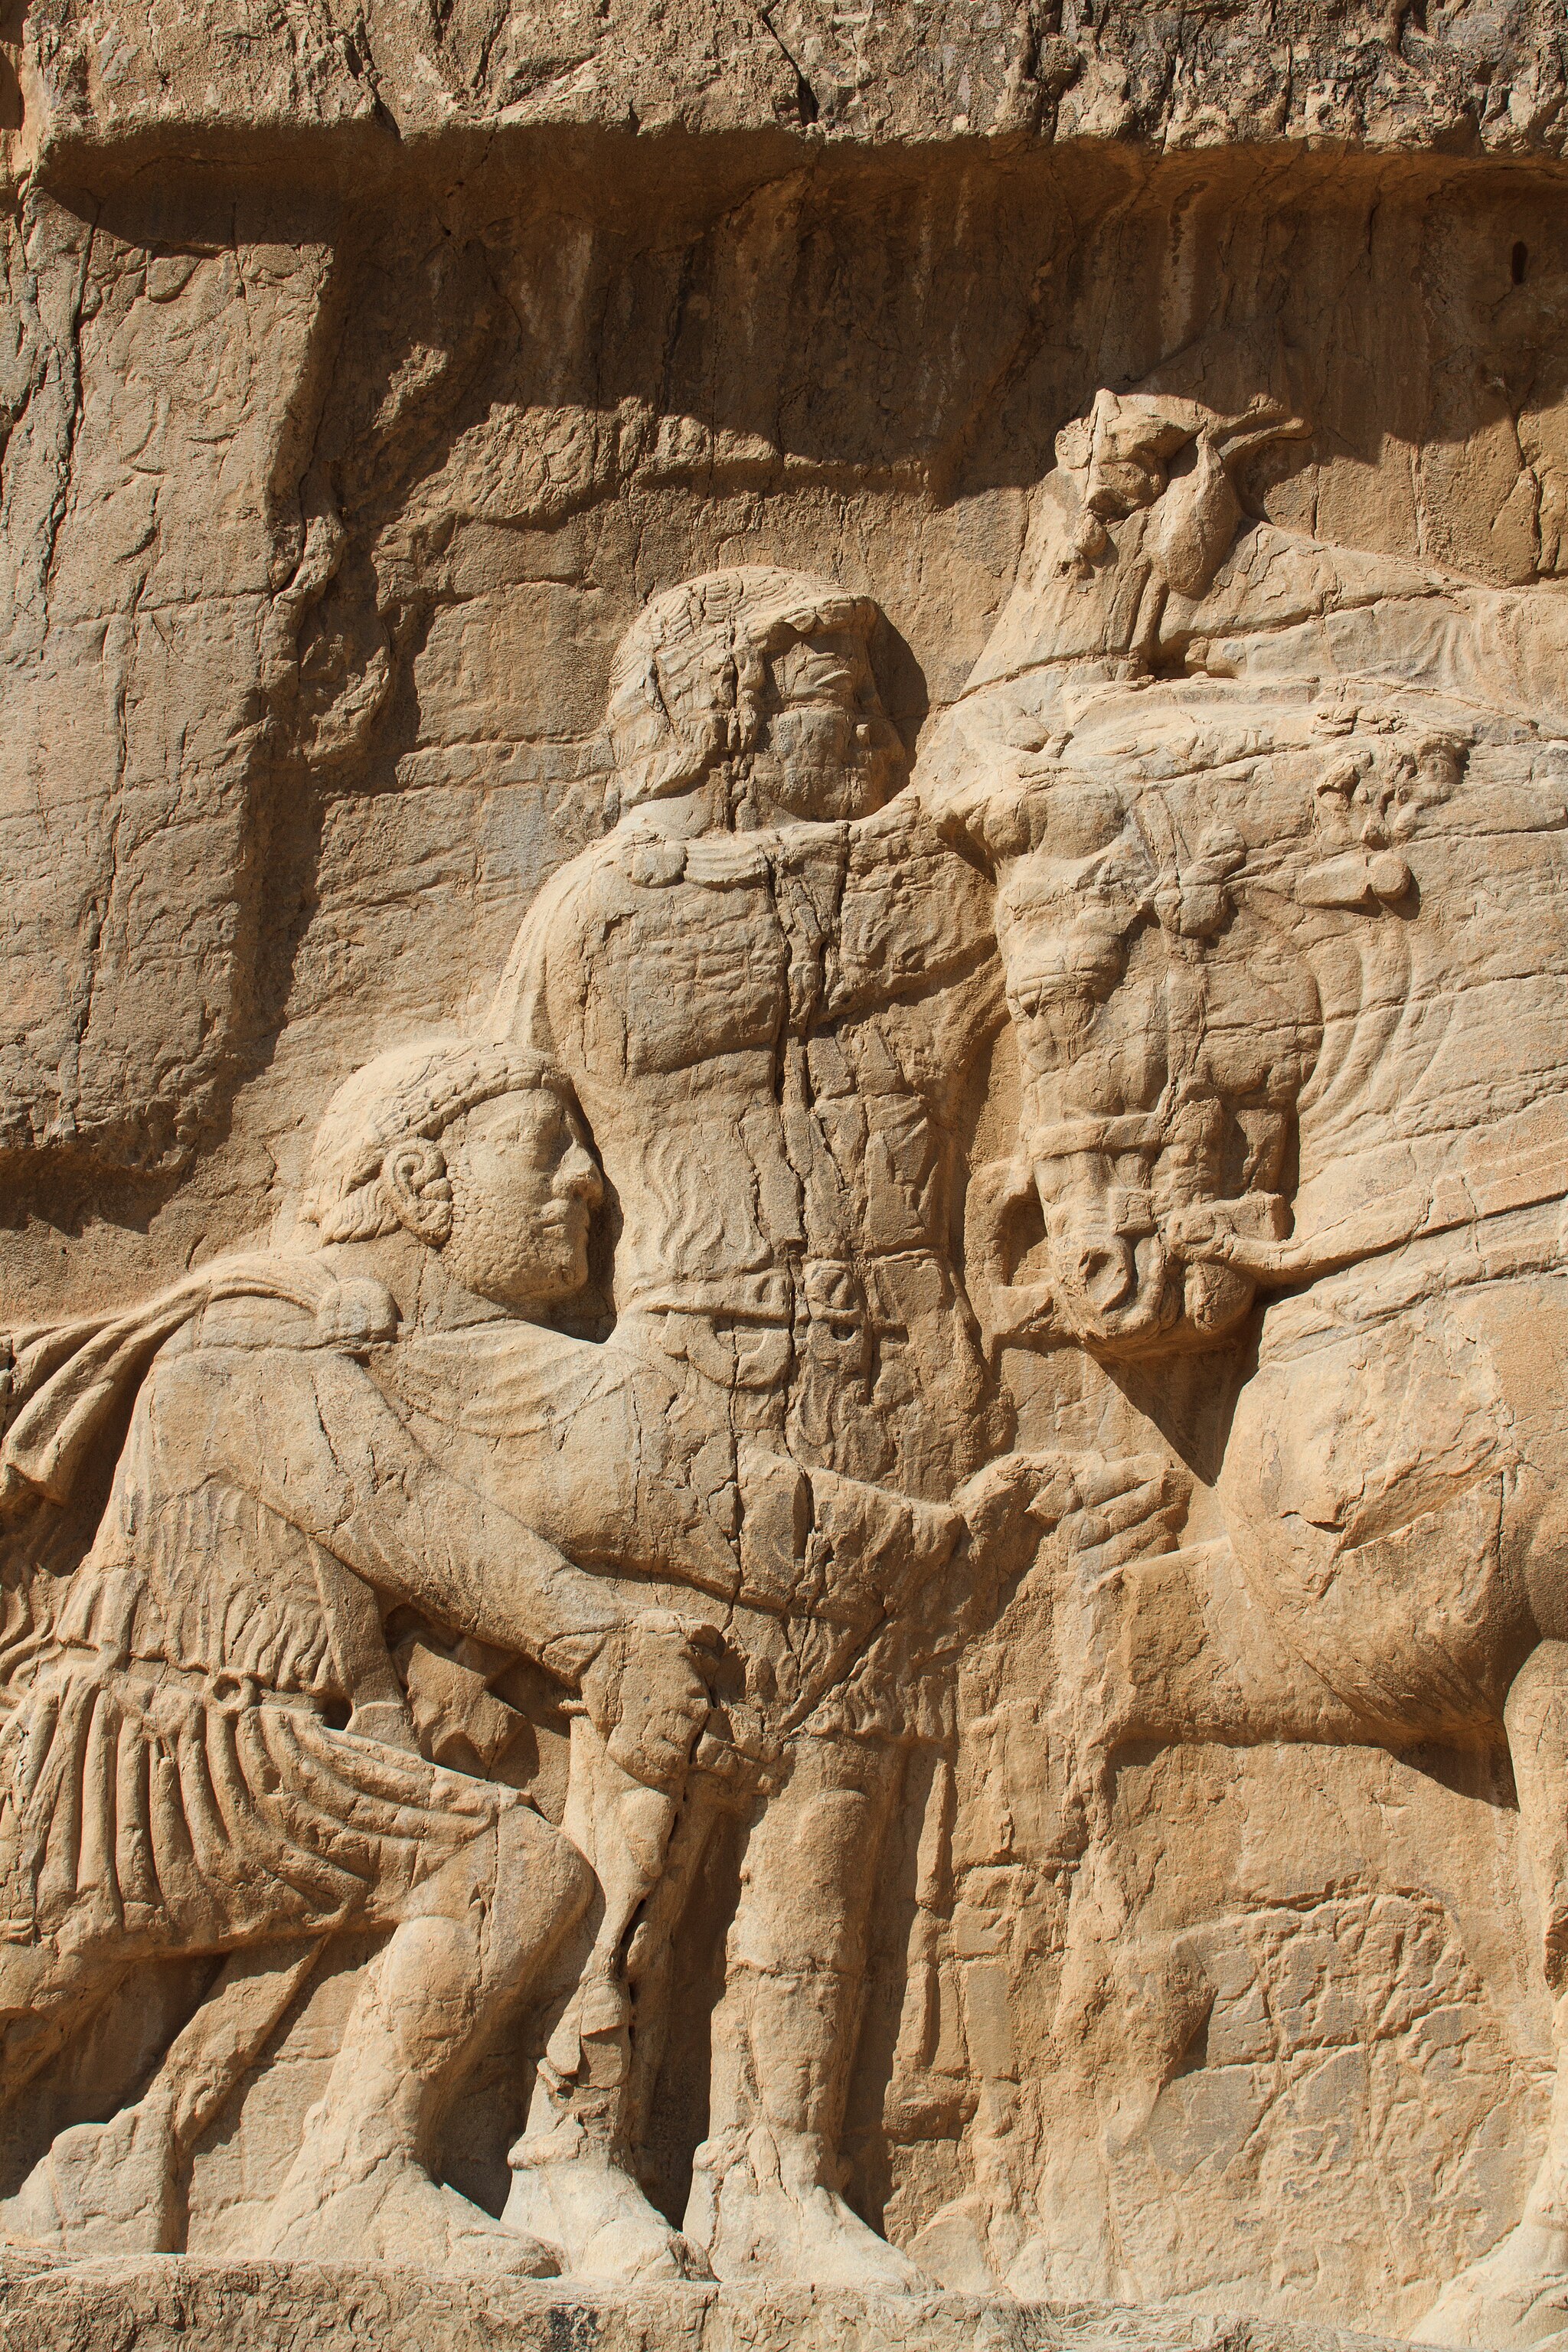
Title: Emperor Valerian (25049394131)
Description: Emperor Valerian
Date: 2014-10-28 10:51
Categories: Relief of triumph of Shapur I over Valerian at Naqsh-e Rustam, Flickr images reviewed by FlickreviewR 2